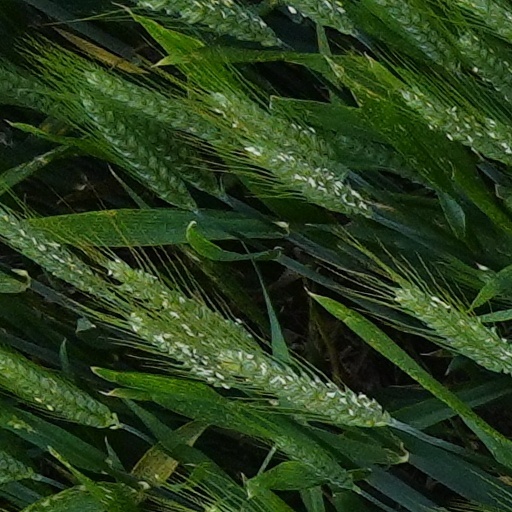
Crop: wheat